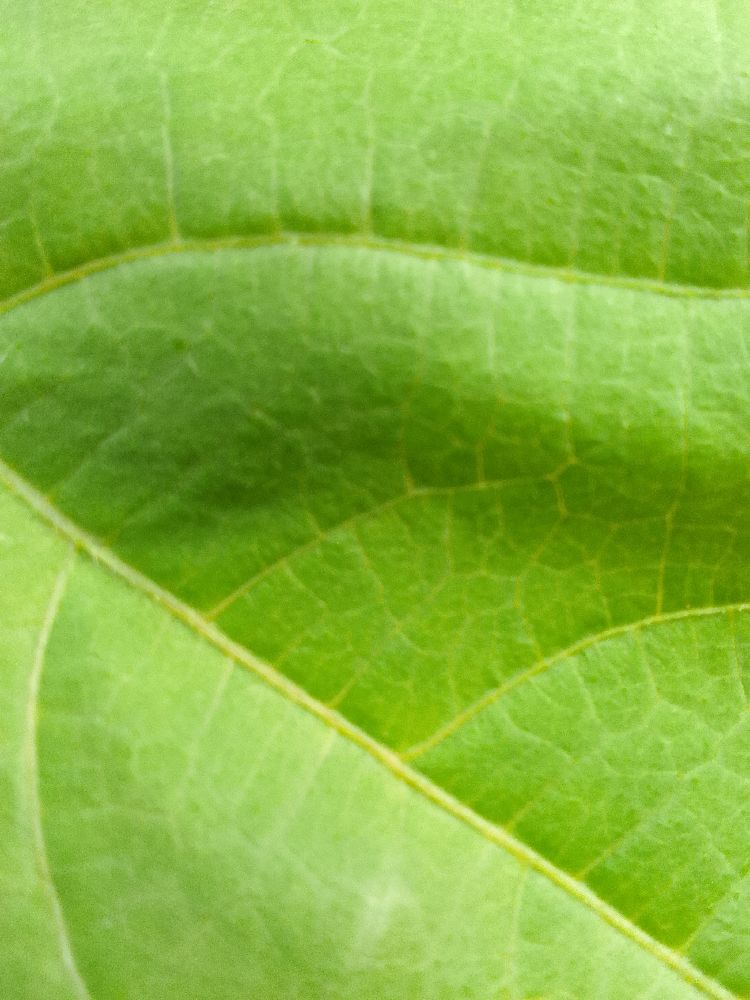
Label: healthy